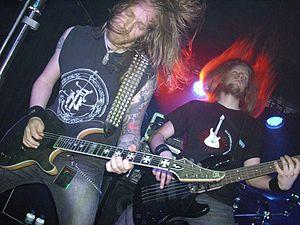
Katatonia est un groupe de heavy metal suédois, originaire de Stockholm. Formé en 1991, le groupe est d'abord ancré dans le metal extrême, puis fait évoluer sa musique vers un metal plus posé et lyrique. Le groupe est considéré par la presse spécialisée comme l'un des plus influents de la scène metal suédoise.